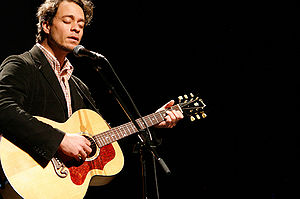
Amos Lee
Lee, 2008
Amos Lee er en sanger og sangskriver fra USA.